Life in Film

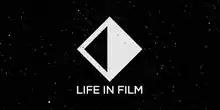
LIF banner

Life in Film were an English indie rock band. Originating in Hackney, East London, Life in Film consisted of members Samuel Fry (lead vocals, guitar), Edward Ibbotson (vocals, guitar), Dominic Sennett (vocals, bass), and Micky Osment (vocals, drums).